Robin Morgan

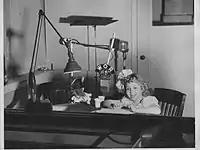
Morgan in WOR radio studio at "The Robin Morgan Show" in 1946

Due to circumstances at her birth, her mother claimed that Robin Morgan was born a year later than she actually was (see birth and parents), and throughout her career as a child actor, she was thought to be a year younger than she actually was, both by herself and others.